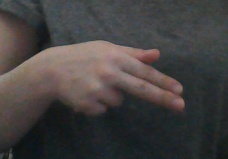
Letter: ghain